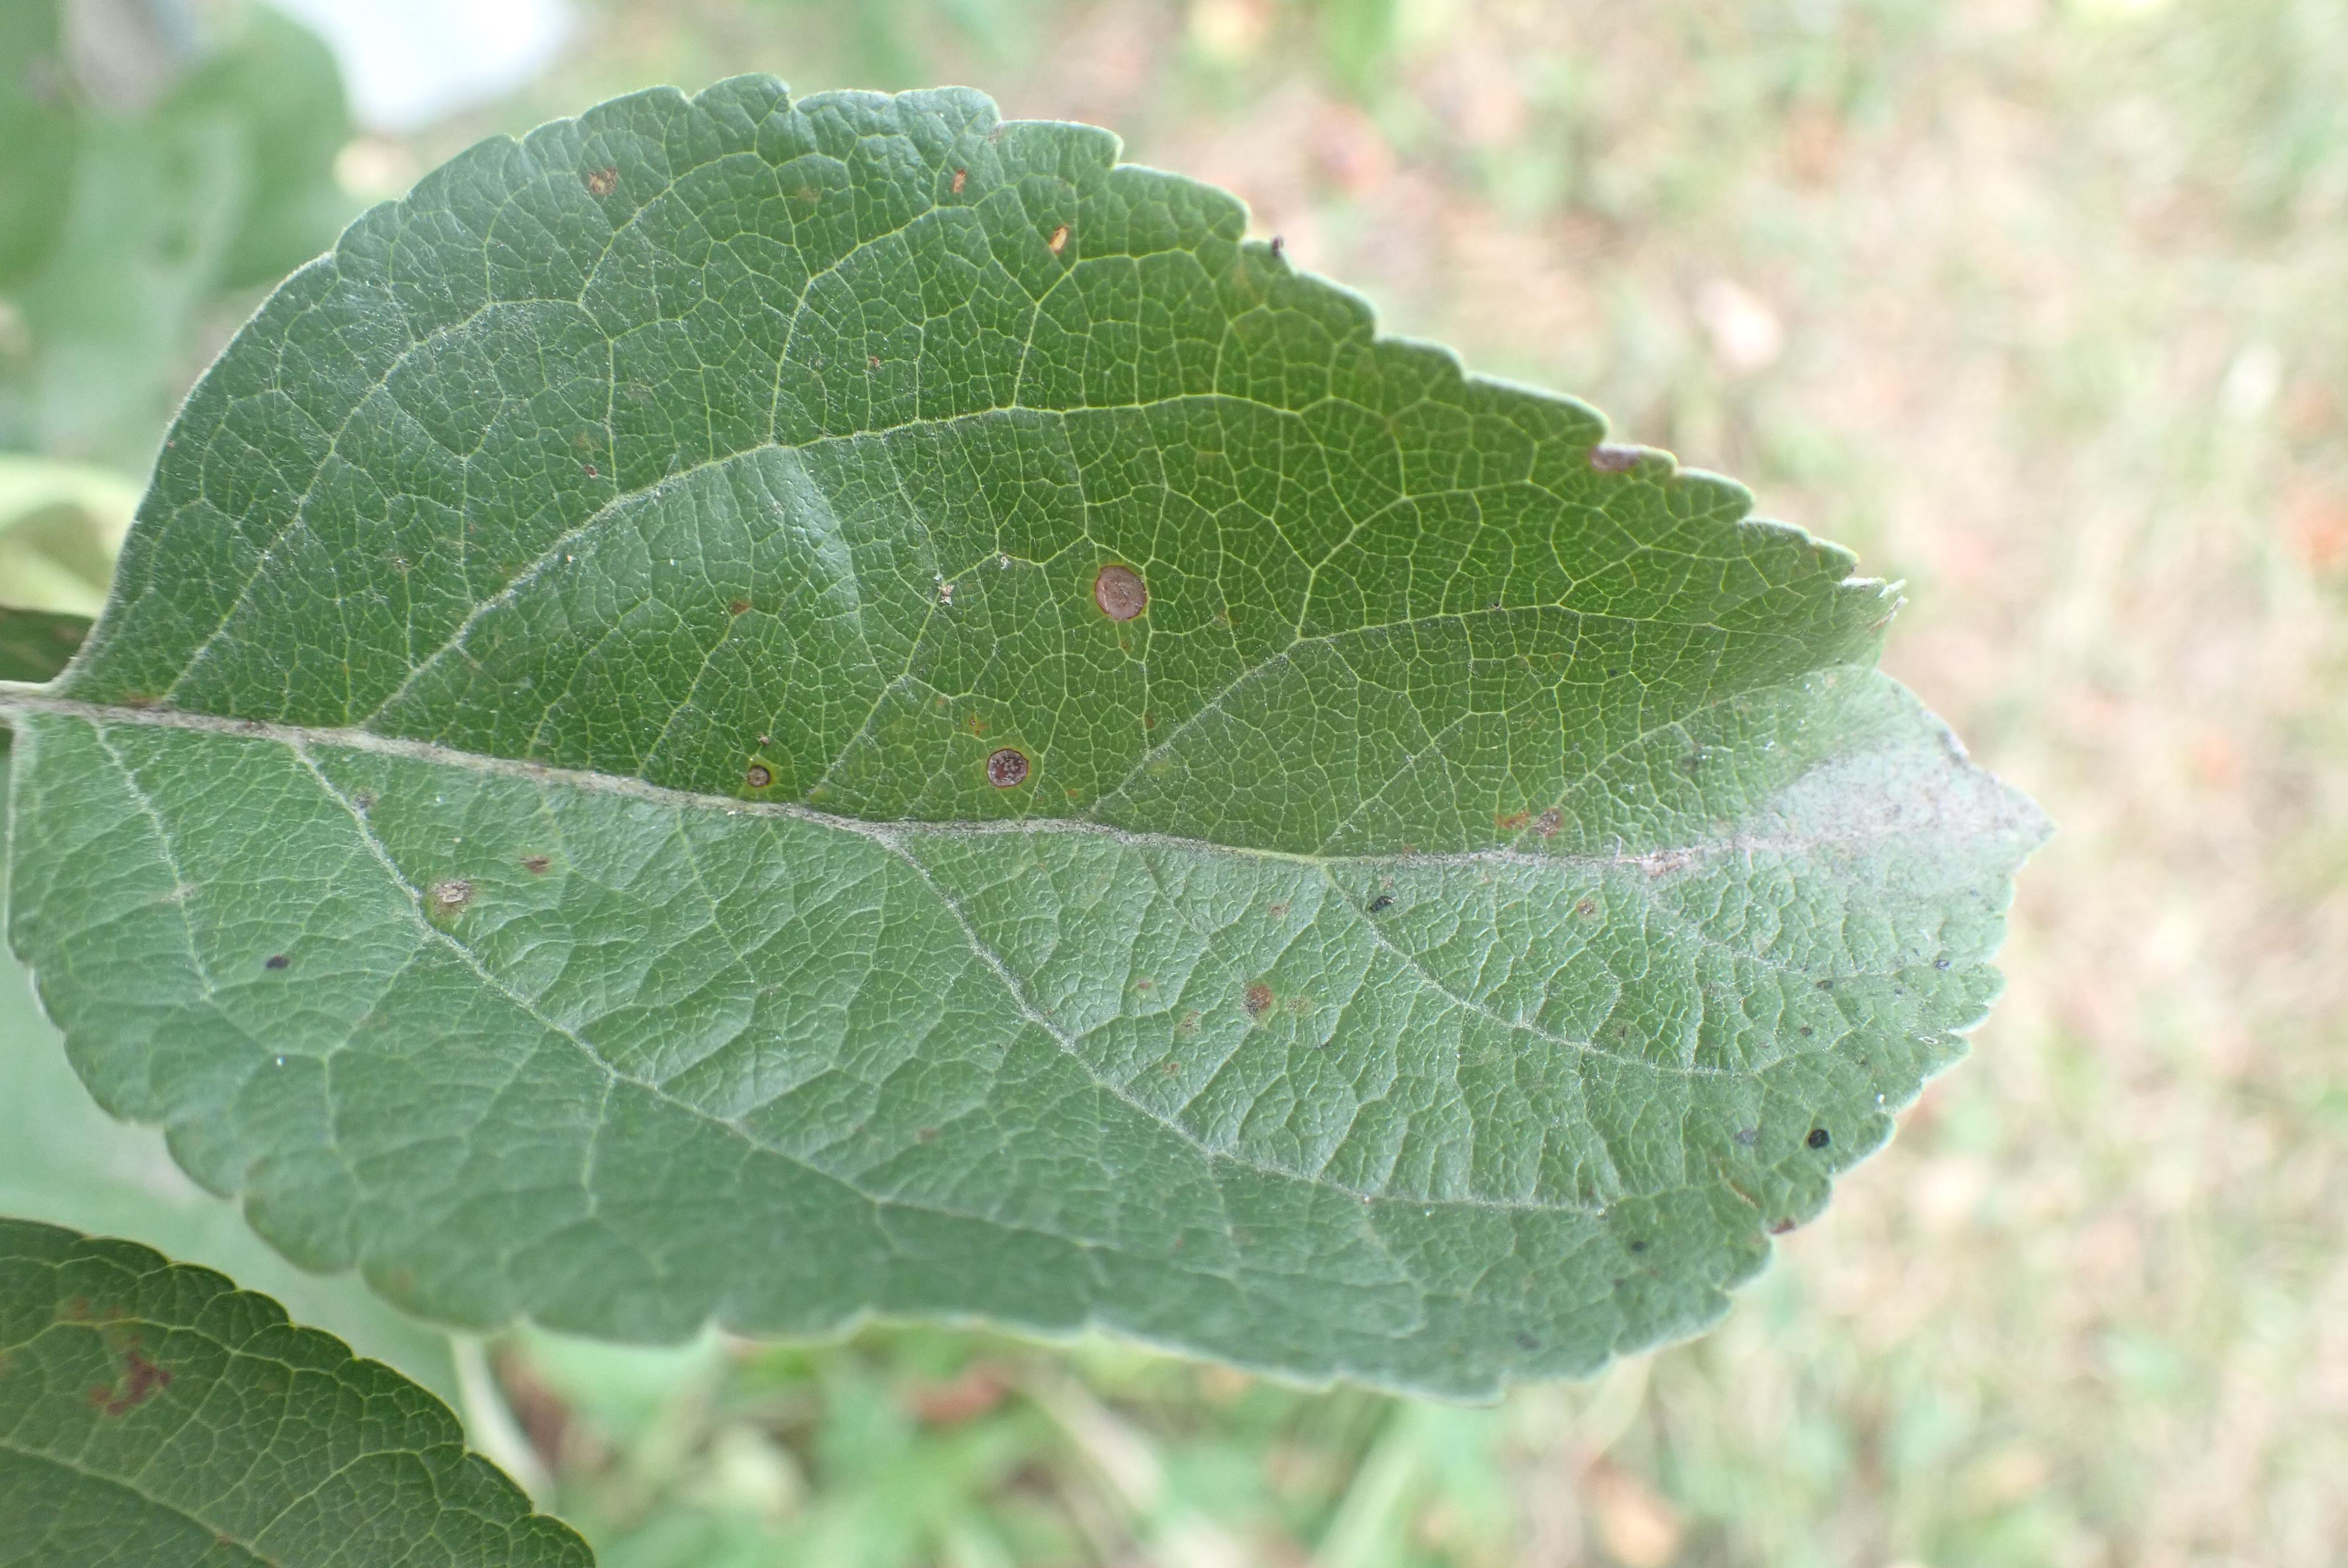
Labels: scab, frog_eye_leaf_spot